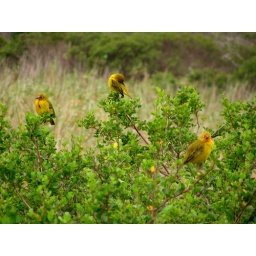
Little yellow birds greeting us in the morning in the Wilderness National Park